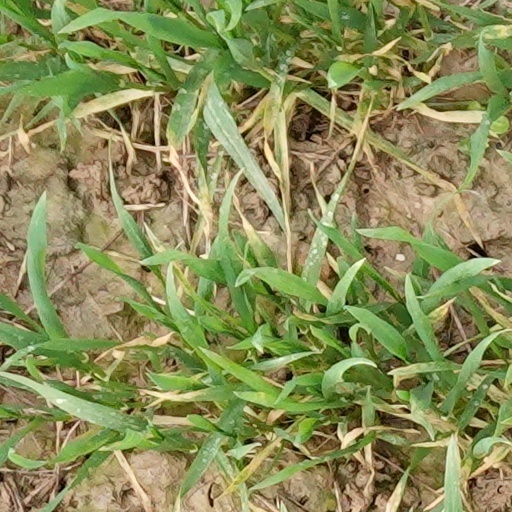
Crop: wheat